Vuku Church

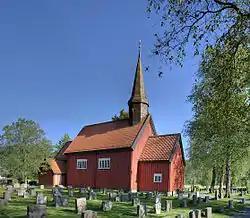
View of the church

Vuku Church is a parish church of the Church of Norway in Verdal Municipality in Trøndelag county, Norway. It is located in the village of Vuku. It is one of the churches for the "Vera og Vuku" parish which is part of the Stiklestad prosti (deanery) in the Diocese of Nidaros. The red, wooden church was built in a long church style in 1654 using plans drawn up by the architect Ole Jonsen Hindrum. The church seats about 200 people.